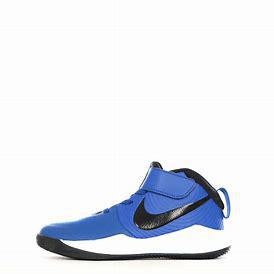
Brand: Nike
Model: Team Hustle D 9